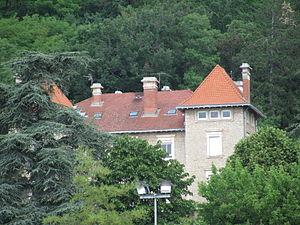
Château du Grand-Casset, à La Boisse.
La liste des châteaux de l'Ain recense de manière non exhaustive les châteaux, maisons fortes, mottes castales, situés dans le département français de l'Ain. Il est fait état des inscriptions et classements au titre des monuments historiques.
La Boisse est une commune française située dans le département de l'Ain en région Auvergne-Rhône-Alpes. En outre, elle fait partie de l'unité urbaine de Lyon.